The Hague Center

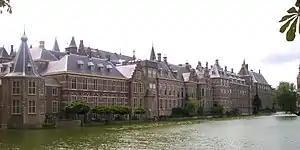
The medieval Binnenhof, meeting place of the Dutch houses of parliament, the city of The Hague originated.

The Oude Centrum ("Old Center") forms the heart of The Hague, which includes the Binnenhof and Hofvijver, the Noordeinde Palace, the Mauritshuis museum, and the City Hall of The Hague. The history of the old center is reflected in the architectural diversity that can be found in this part of the city center, ranging from 17th century Renaissance to 20th century expressionism.